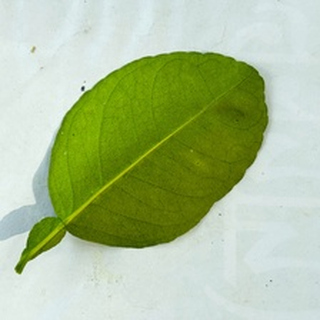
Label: healthy_lemon